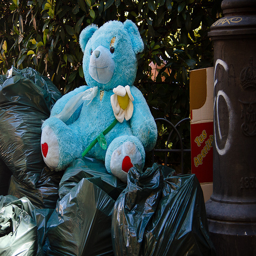
A blue teddy bear sitting on a pile of garbage.
Blue teddy bear sitting on a pile of trash.
a stuffed animal on top of many bags
A stuffed bear on top of garbage on the street.
A bear that is sitting on top of a trash bag.